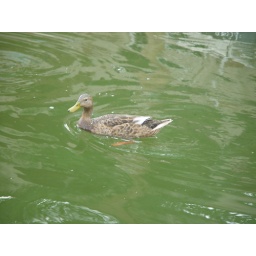
A duck swimming in the lake